EcoCAR

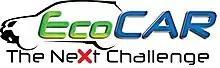
An international university competition which challenges teams to lead in the development of advanced automotive technologies

EcoCAR: The NeXt Challenge was a yearly competition from 2008 to 2011, that built on the 19-year history of U.S. Department of Energy (DOE) advanced vehicle technology competitions by giving engineering students the chance to design and build advanced vehicles to demonstrate cutting-edge automotive technologies, with the goal of minimizing the environmental impact of future personal transportation. The DOE has again joined General Motors (GM), the Government of Canada (Transport Canada, Natural Resources Canada), and other sponsors for this new competition series, named the EcoCAR Challenge. Argonne National Laboratory, a DOE research and development facility, will organize and operate the EcoCAR Challenge. Some previous types of advanced vehicle technology competitions include FutureTruck, FutureCar, and Challenge X. these types of competitions are usually supported by one or more of the Big Three American Automobile Manufacturers.